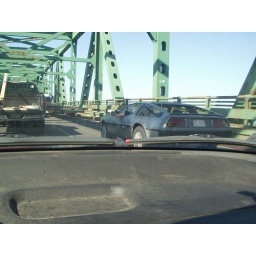
Driving in to Boston one day, and I spotted this Delorean. Love the arm-sized window :)